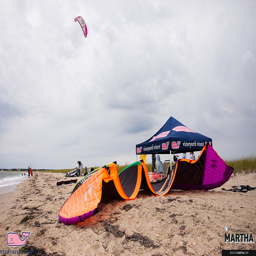
A beach covered in kites next to an umbrella.
A large umbrella and sail at the beach with a sail in the air.
A very large kite is laying on the beach.
A kite on a beach near a tent
A booth on the beach is renting para sails.